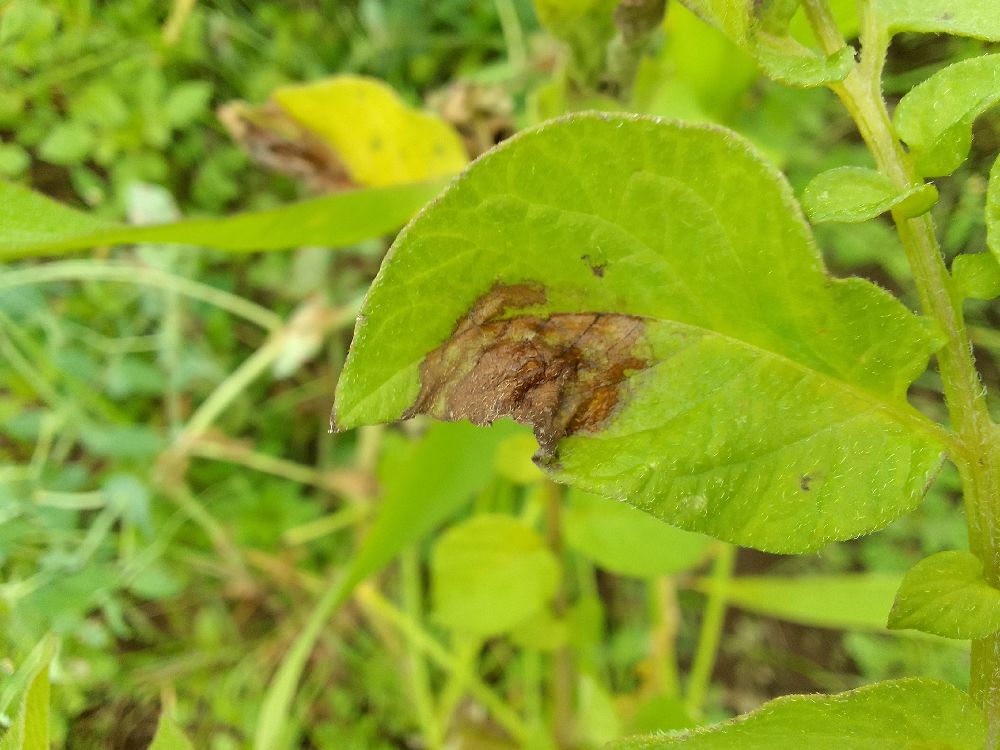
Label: Late blight